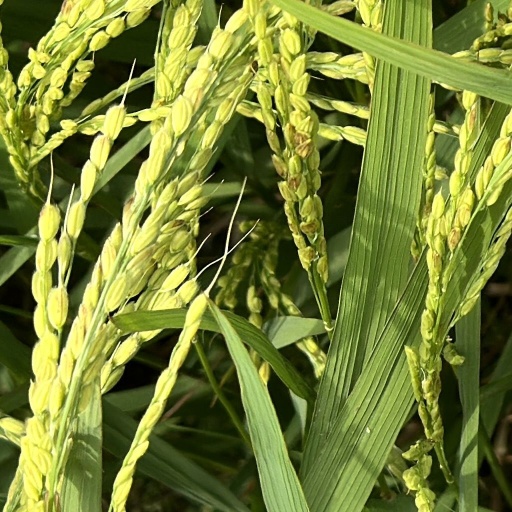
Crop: rice